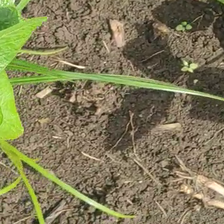
Weed species: Lavhala_(Cyperus_Rotundus)